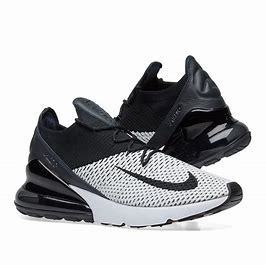
Brand: Nike
Model: Air Max 270 Flyknit